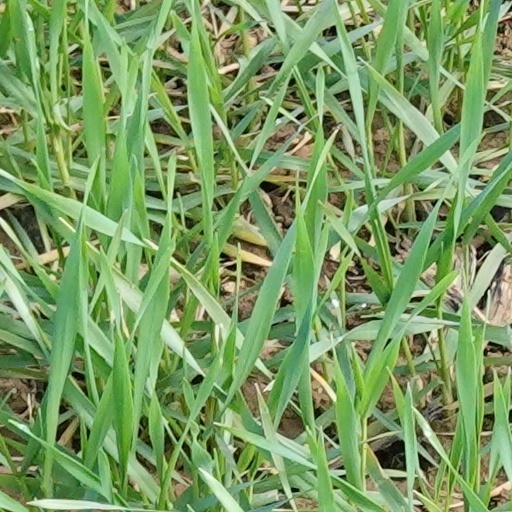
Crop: wheat